Sky position (RA, Dec in degrees): 243.904, 28.159
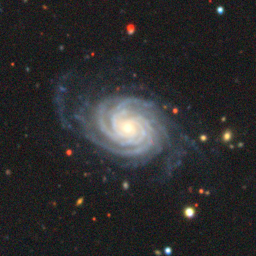
Galaxy morphology: Unbarred Tight Spiral Galaxies